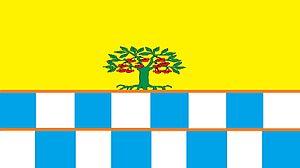
Cerezo est une ville de l'ouest de l'Espagne, dans la Province de Cáceres dans la communauté autonome d'Estrémadure. Sa population était de 203 habitants au recensement INE de 2004.